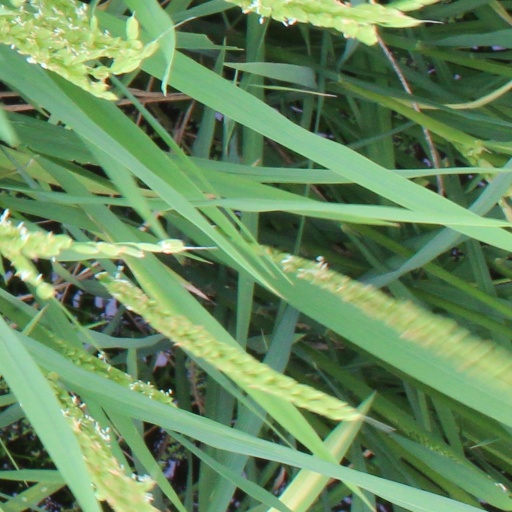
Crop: rice